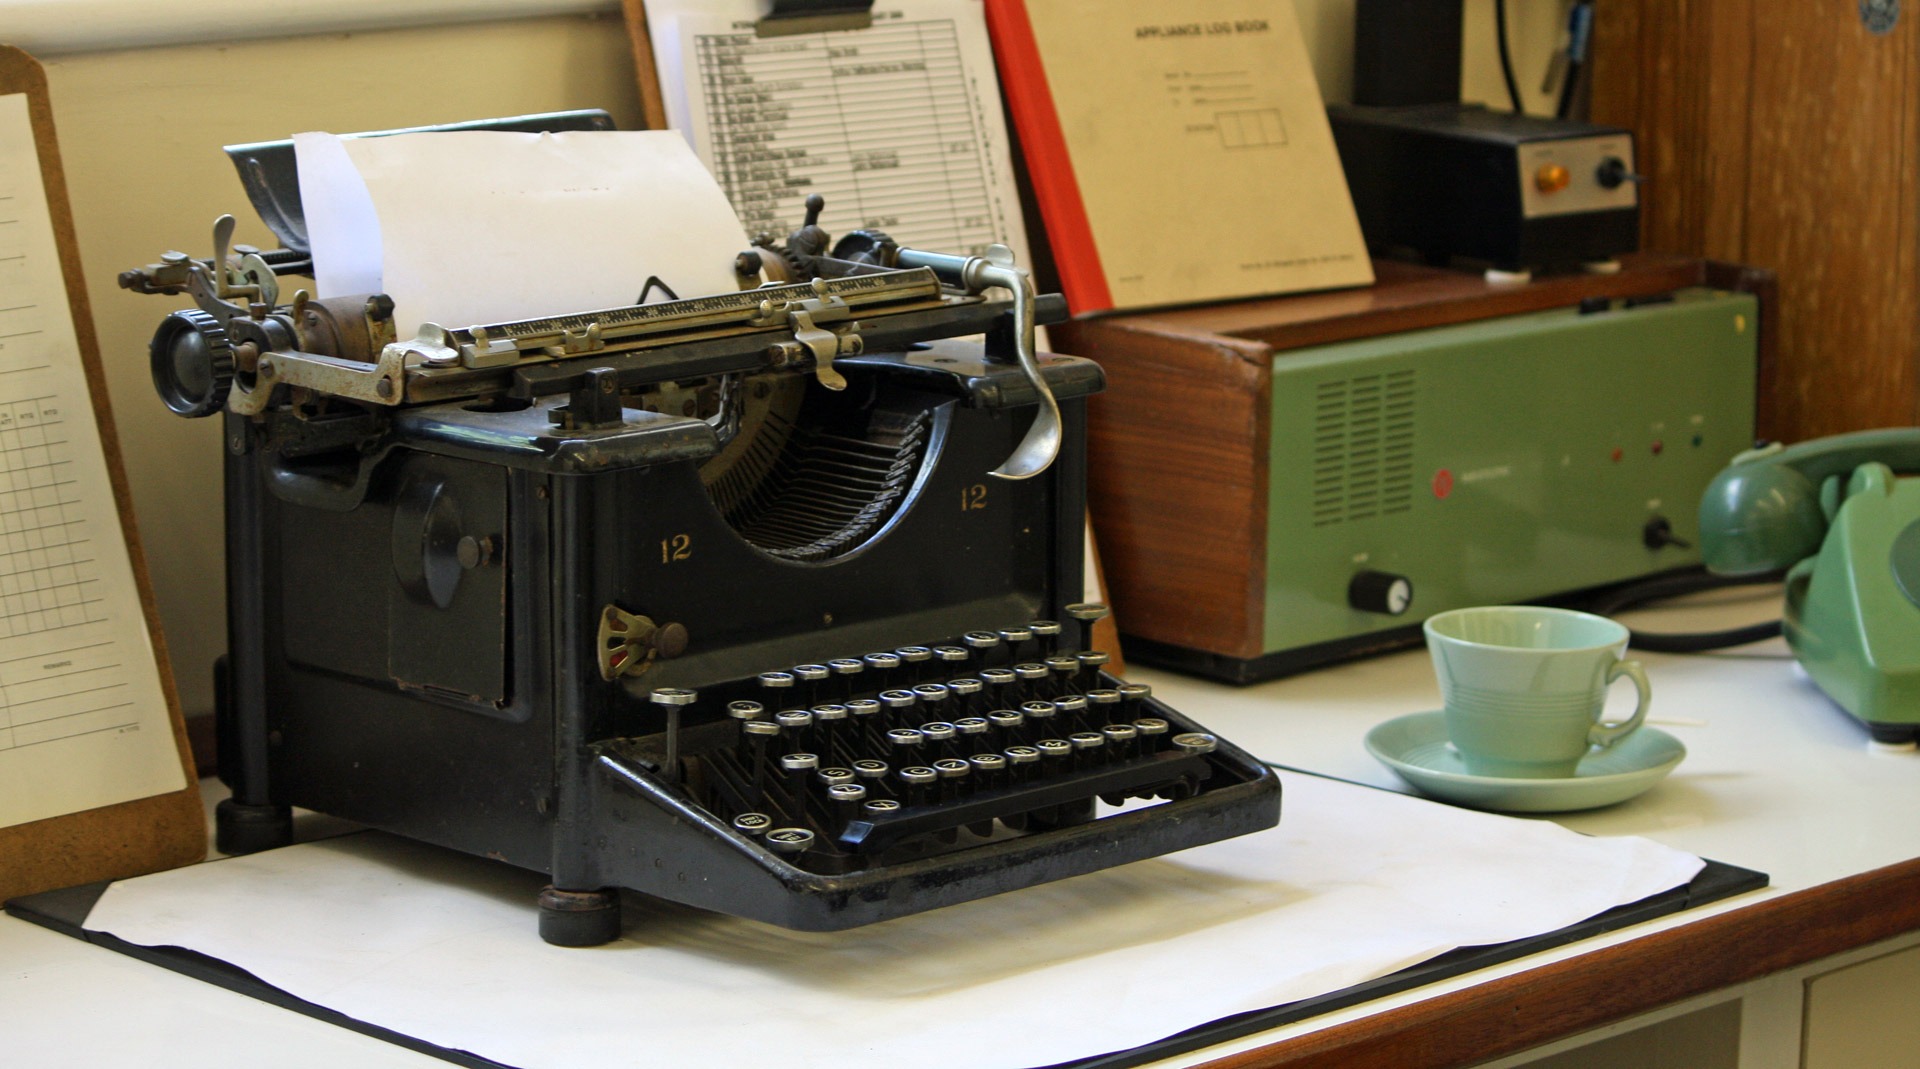
antique, typewriter, photo, cup, green, saucer, office, image, old fashioned, dated, office equipment, antique typewriter, out dated